Religious views on female genital mutilation

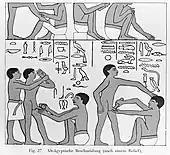
Figures showing a male circumcision scene, based on a wall carving found in Sakkara, Egypt

FGM is concentrated in what Gerry Mackie called an "intriguingly contiguous" zone in Africa—east to west from Somalia to Senegal, and north to south from Egypt to Tanzania. The practice is both "contiguously distributed and contagious", he writes: "It spreads across groups as more resource-endowed males encounter less resource-endowed females in circumstances of inequality." Marriageability is its "main engine of continuation". The practice's distribution in Africa meets in Nubia in the Sudan, leading Mackie to suggest that Type III FGM began there with the Meroite civilization (c. 800 BCE – c. 350 CE) to increase confidence in paternity.